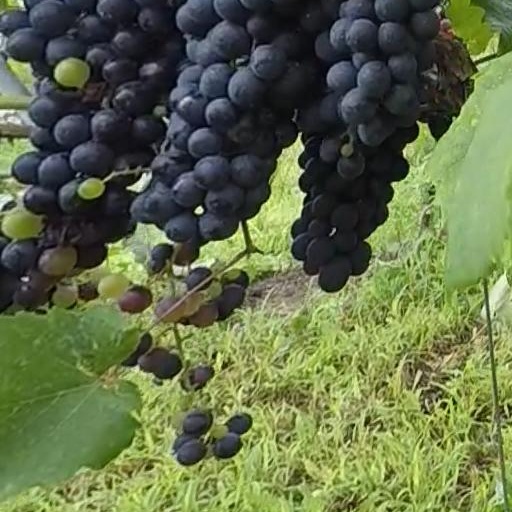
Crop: grape